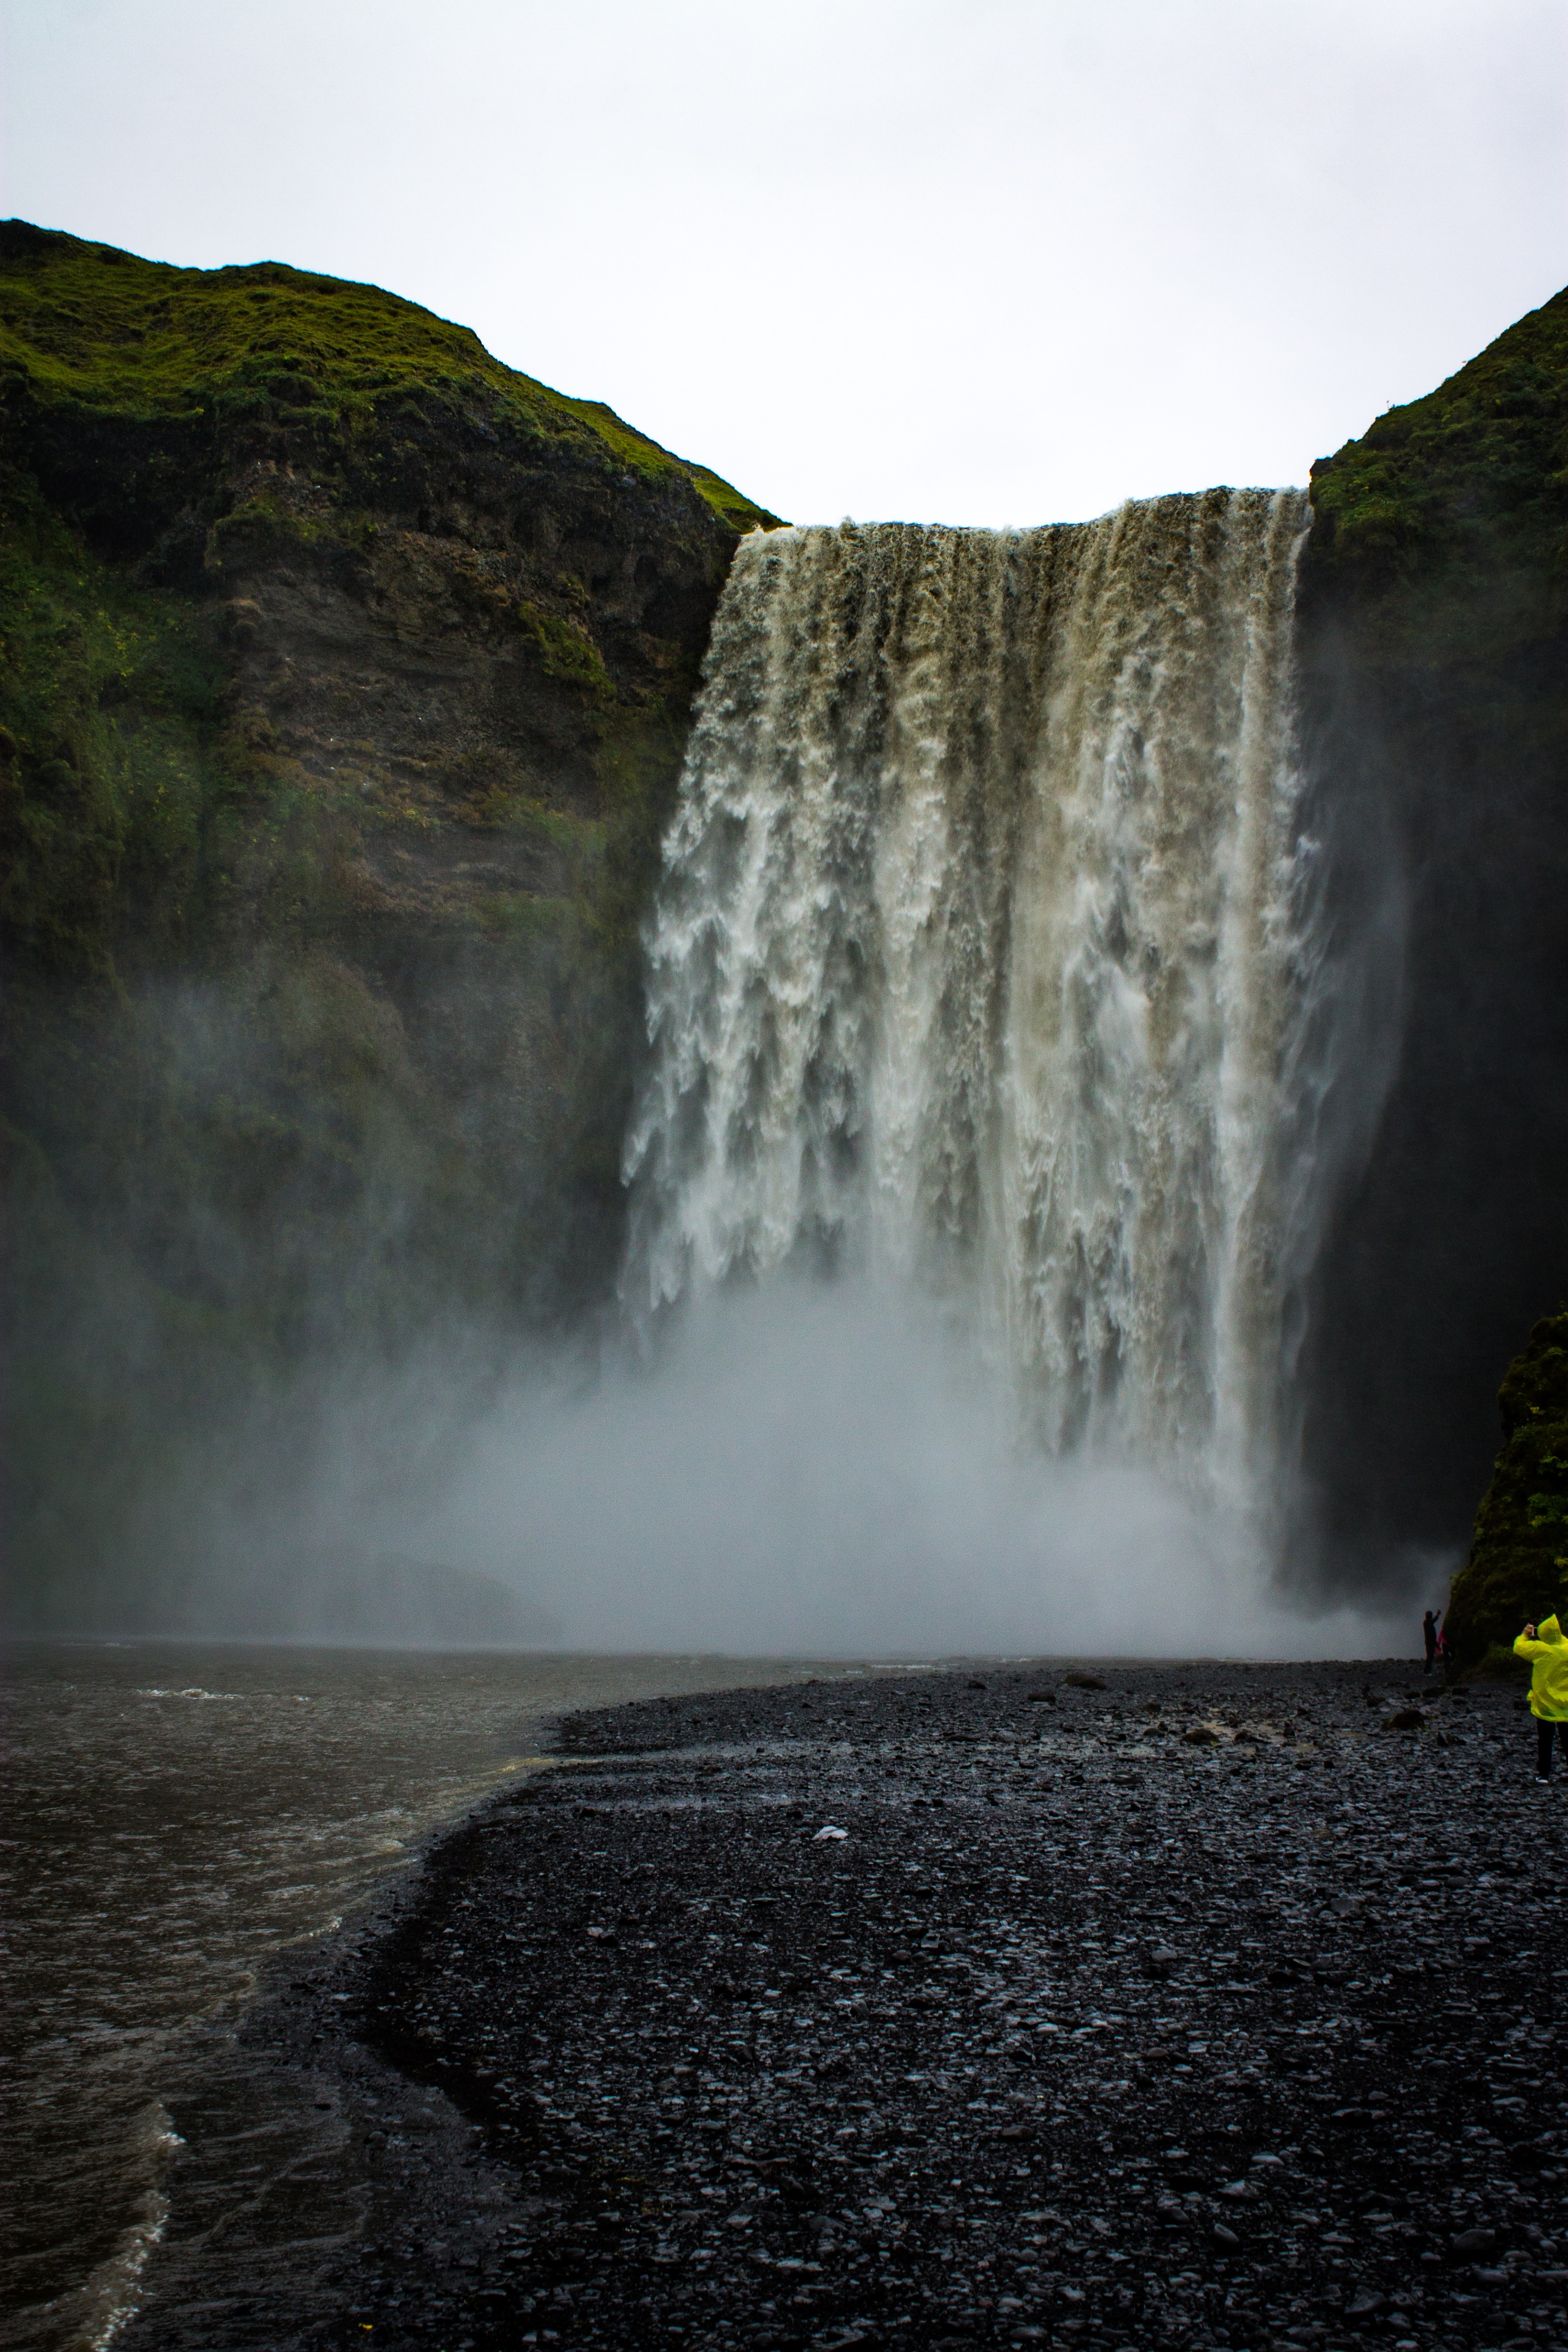
sea, water, nature, rock, waterfall, cliff, terrain, body of water, wasserfall, water feature